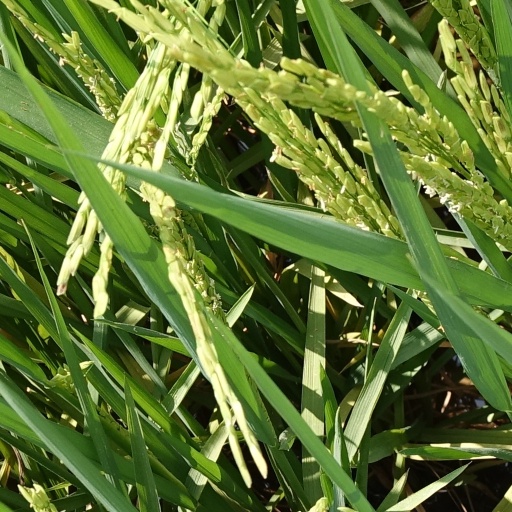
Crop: rice